Keeper of the Great Seal of Scotland

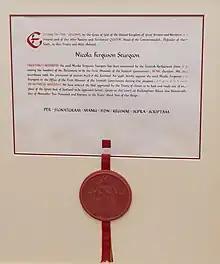
The Great Seal of Scotland during the Premiership of Nicola Sturgeon (2014–2023) under the reign of Queen Elizabeth II

The ceremonial appointing of the Keeper of the Great Seal of Scotland takes place at the Court of Session in Edinburgh, witnessed by senior judges with the Seal of Scotland being present. During the ceremonial appointment, the first minister, as the nominee to the position, signs a parchment and takes an oath of allegiance, as set out in the Promissory Oaths Act 1868, and promises to serve the monarch during their tenure as both First Minister and Keeper of the Scottish Seal.